Pakistan–Turkey relations

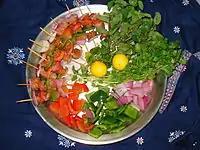
Shashlik, a common Eurasian dish.

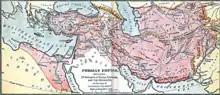
Regions of both modern-day Turkey and Pakistan in the domain of the Persian Empire.

The regions comprising both Pakistan and Turkey have been mutually influenced by contiguous Iranic, Hellenistic, Arab and Turco-Mongol cultures at various points in history. By the fifth century BCE, Persian Empires spread from Anatolia to the Indus River, introducing Persianate cultural and political traditions to these regions.